Merv Harvey

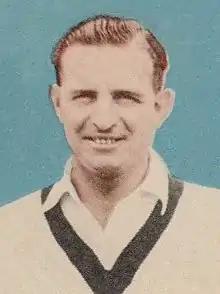
Harvey in about 1948

Mervyn Roye Harvey (29 April 1918 – 18 March 1995) was a cricketer who played in one Test match for Australia in 1947. His younger brother, Neil, was one of Australia's finest batsmen, and the pair played together for Victoria during the latter part of Merv's career.